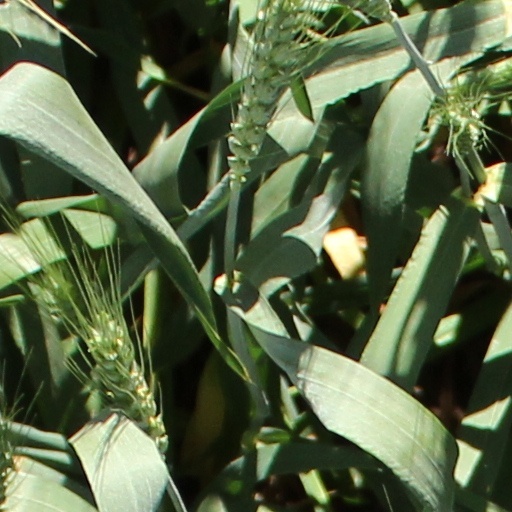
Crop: wheat